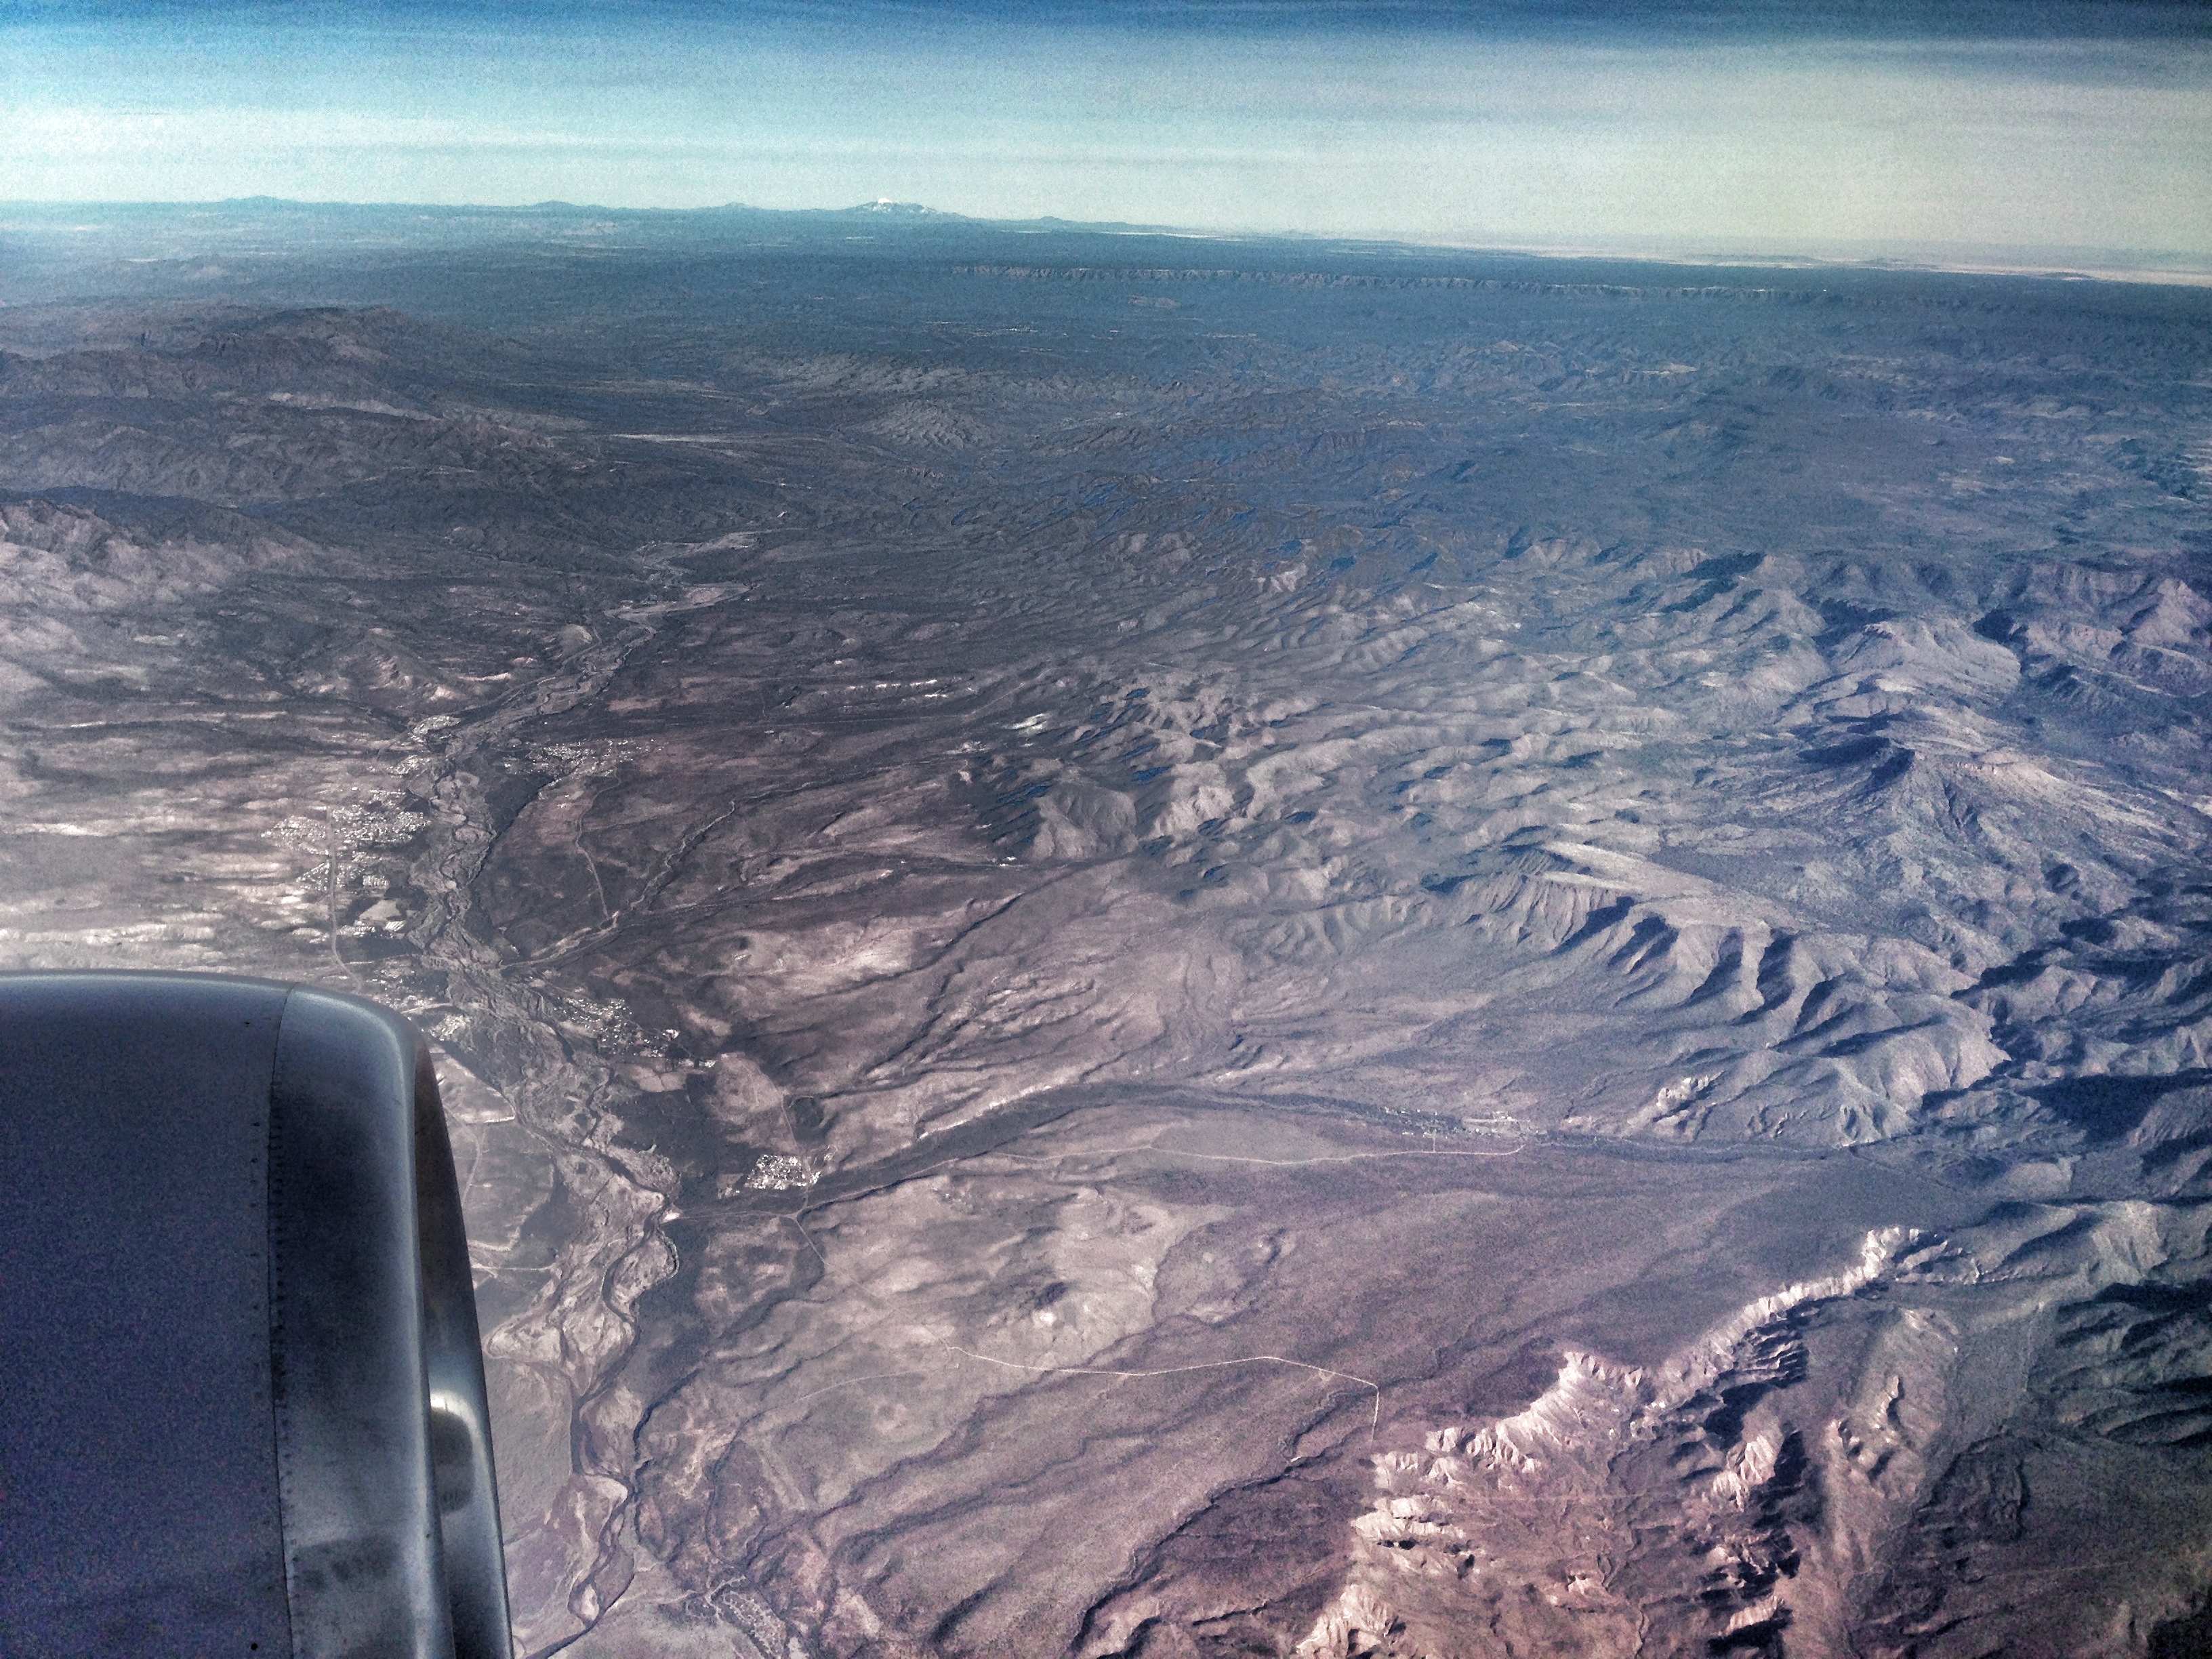
sea, coast, ocean, horizon, wave, atmosphere, mountain range, flight, arctic, earth, planet, uploadedbyflickrmobile, cape, arctic ocean, aerial photography, atmosphere of earth